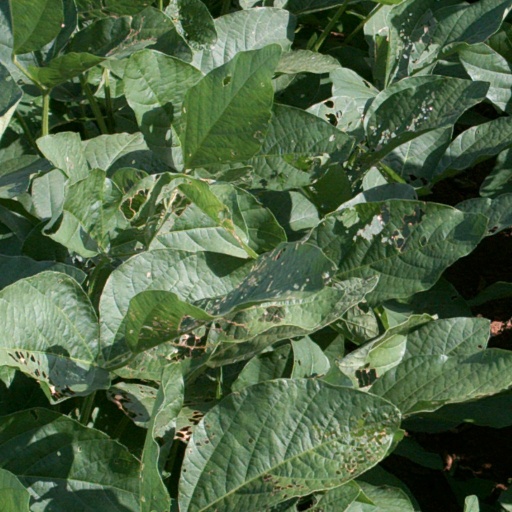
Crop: soybean